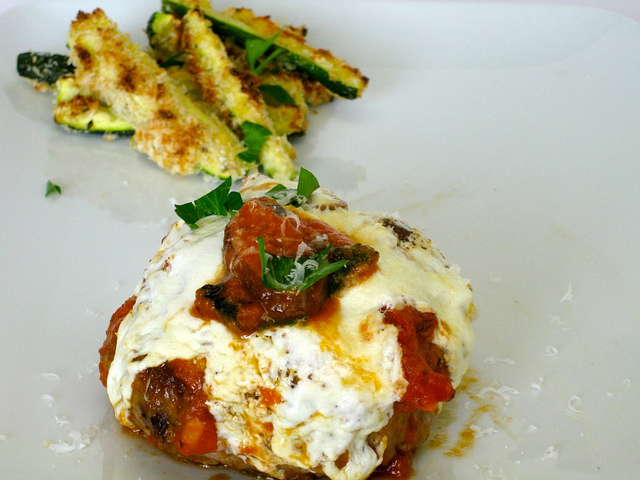
user: Given an image and a question. Answer the question in a short answer. Question: What type of restaurant would typically serve a dish like this? Short Answer:
assistant: italian